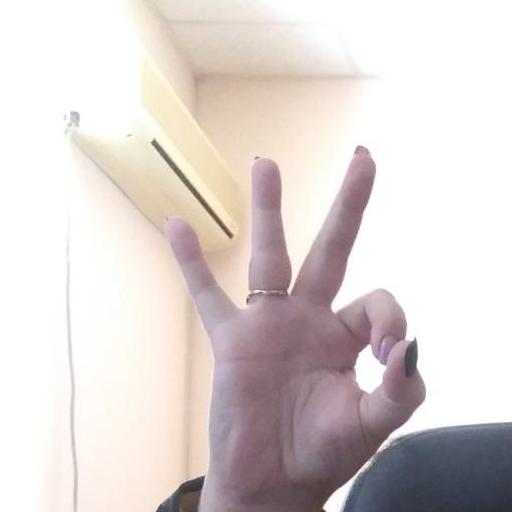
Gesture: ok